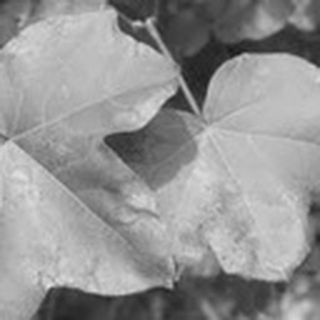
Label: cotton_target_spot